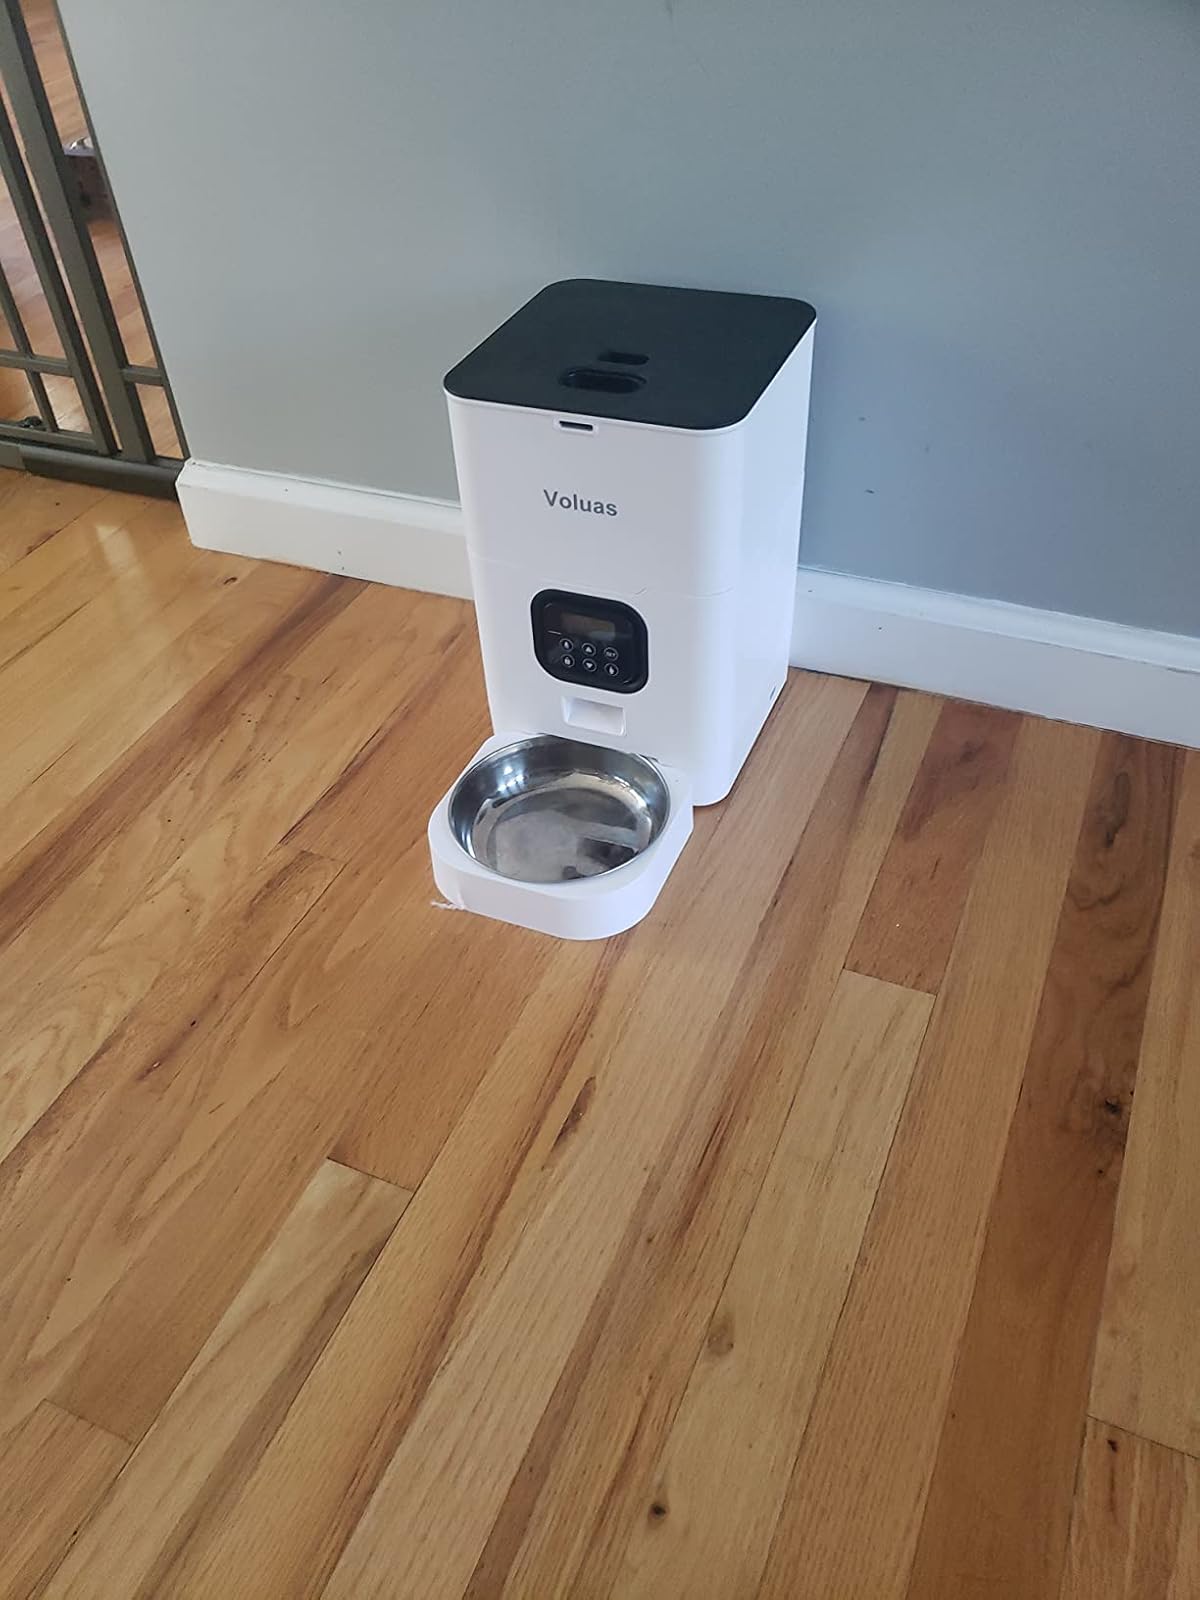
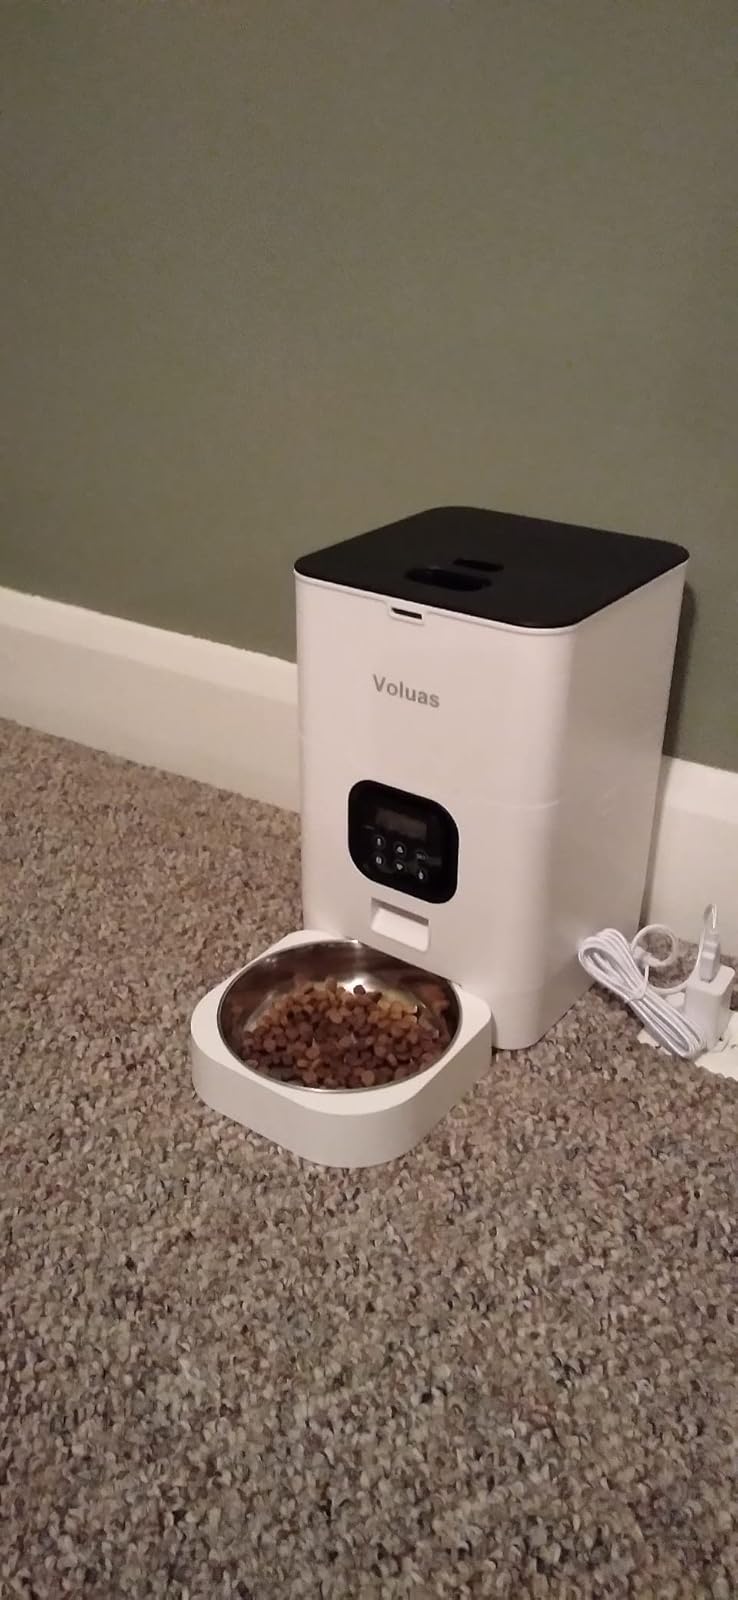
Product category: items_feeder
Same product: yes